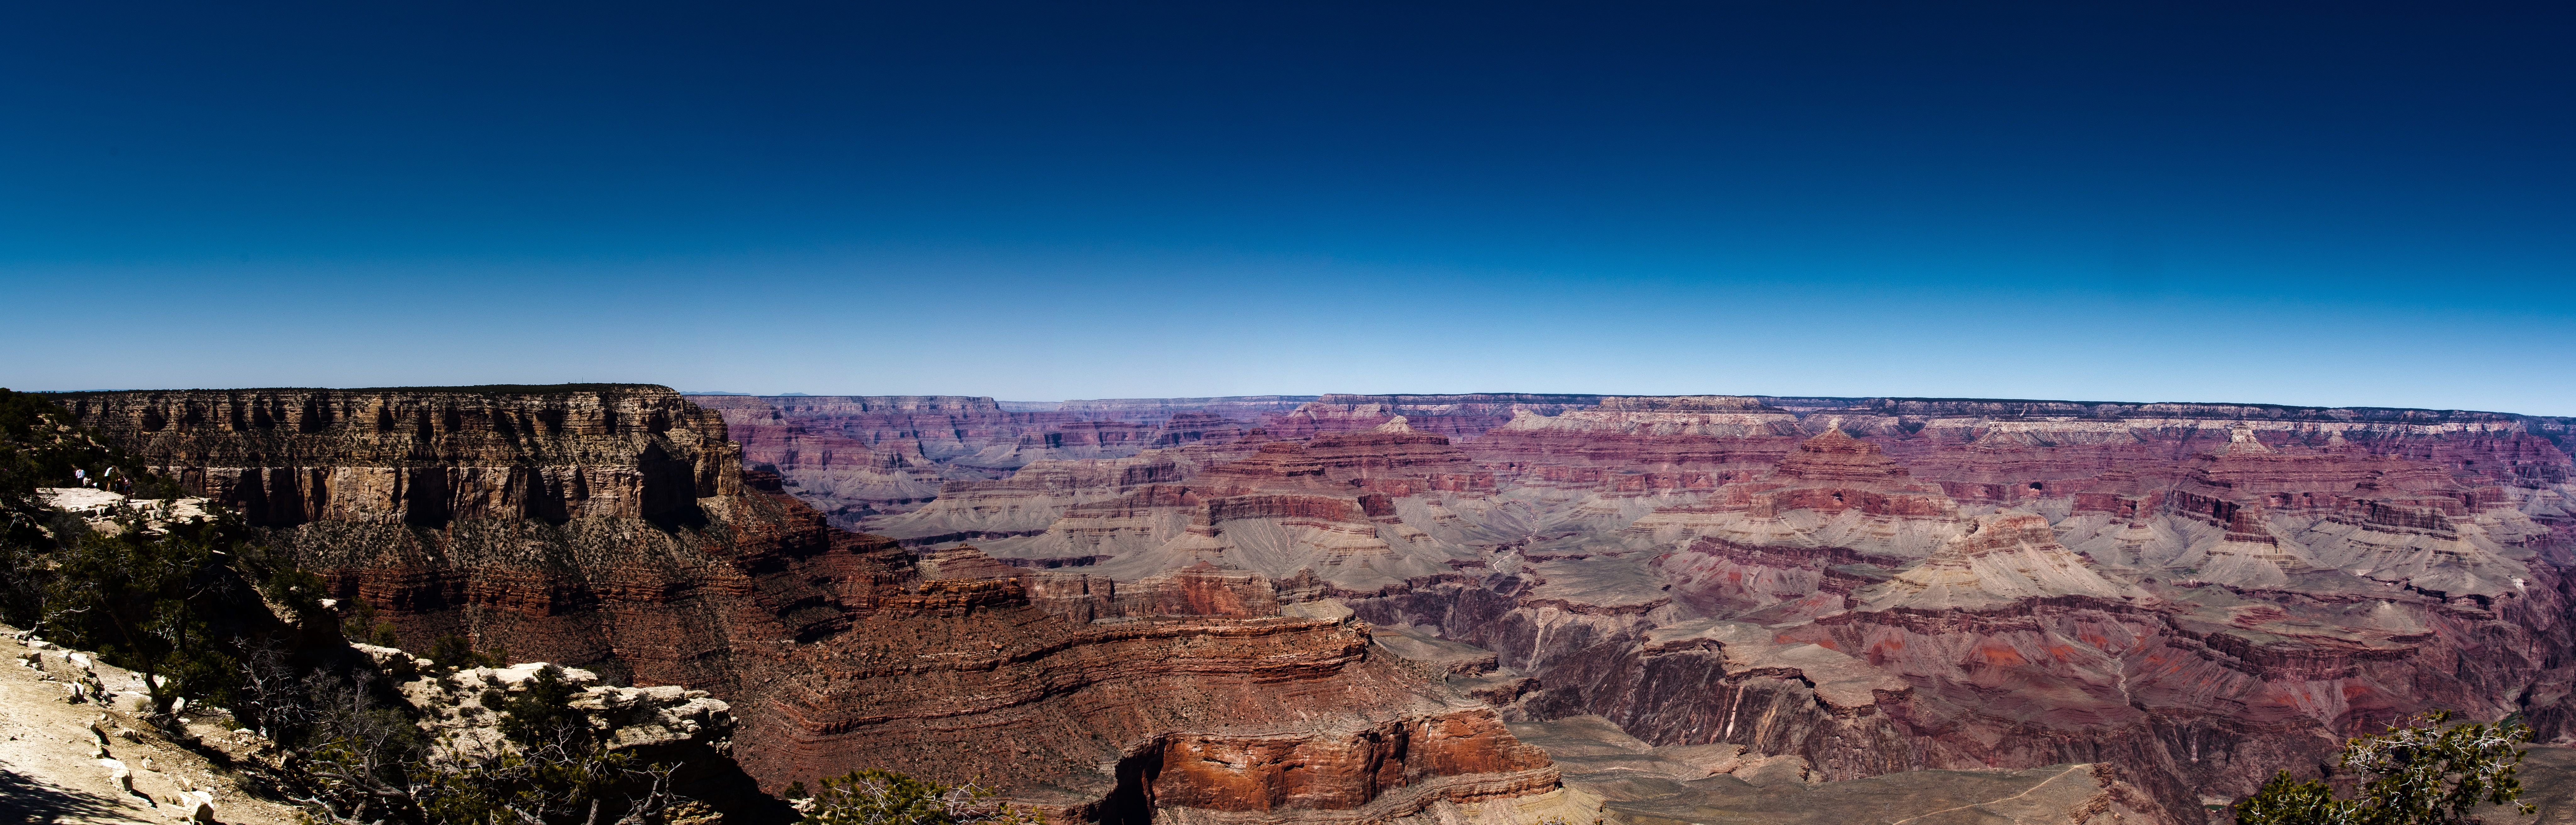
landscape, nature, panorama, formation, cliff, panoramic, canyon, terrain, national park, rocks, geology, badlands, plateau, wadi, landform, geographical feature